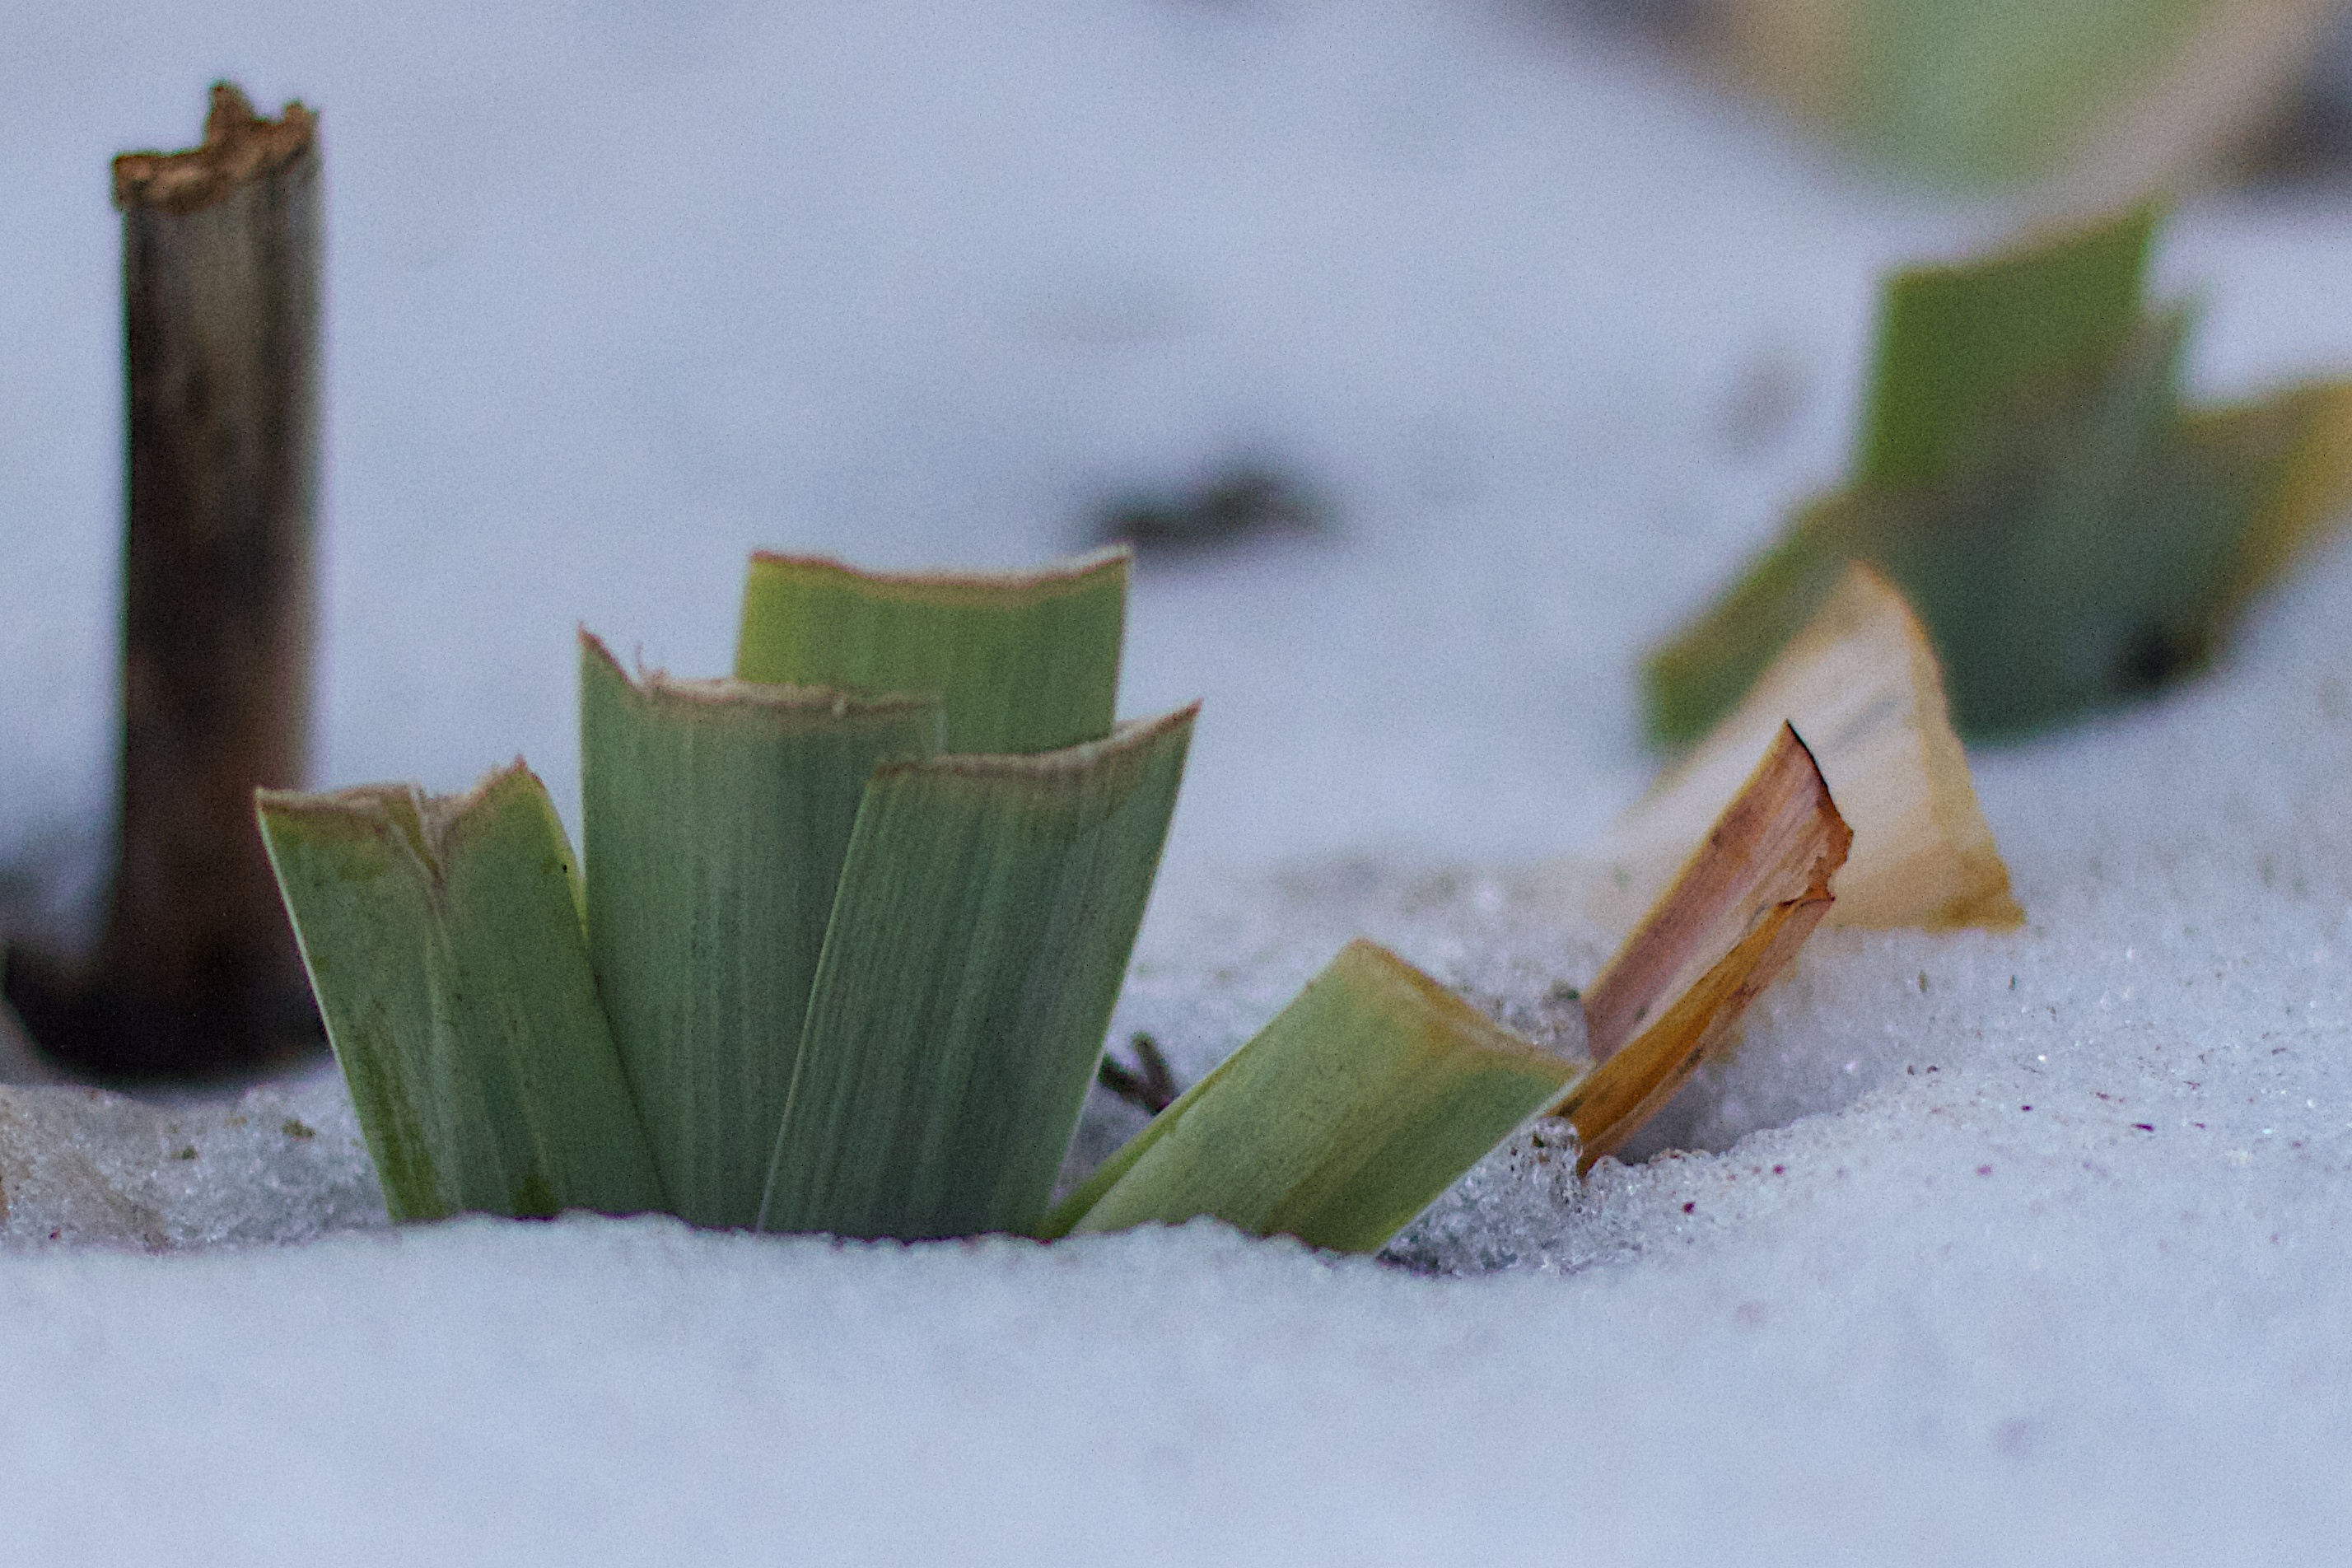
plant, leaf, flower, green, close up, macro photography, flowering plant, plant stem, land plant